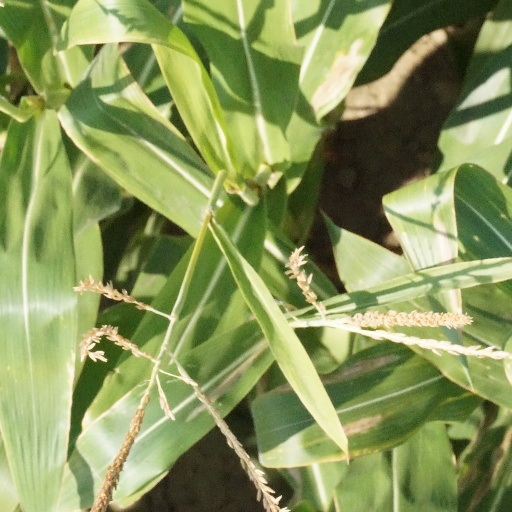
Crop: maize; corn